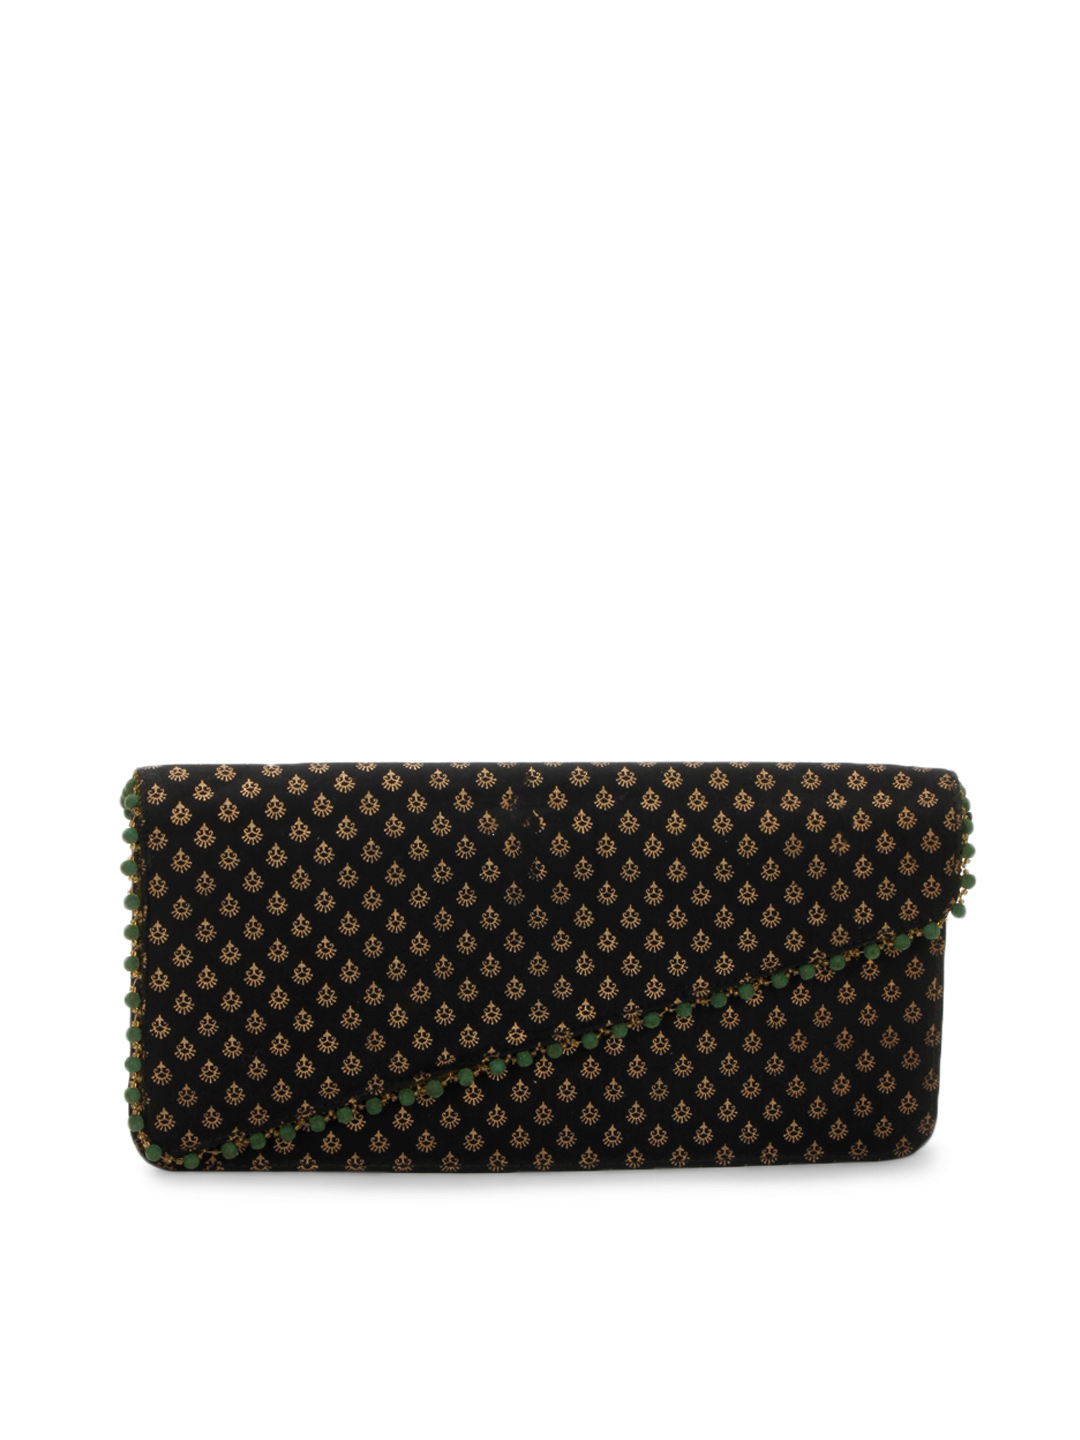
Paridhan Women Black Clutch
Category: Accessories / Bags / Clutches
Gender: Women
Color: Black
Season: Summer 2012
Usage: Casual